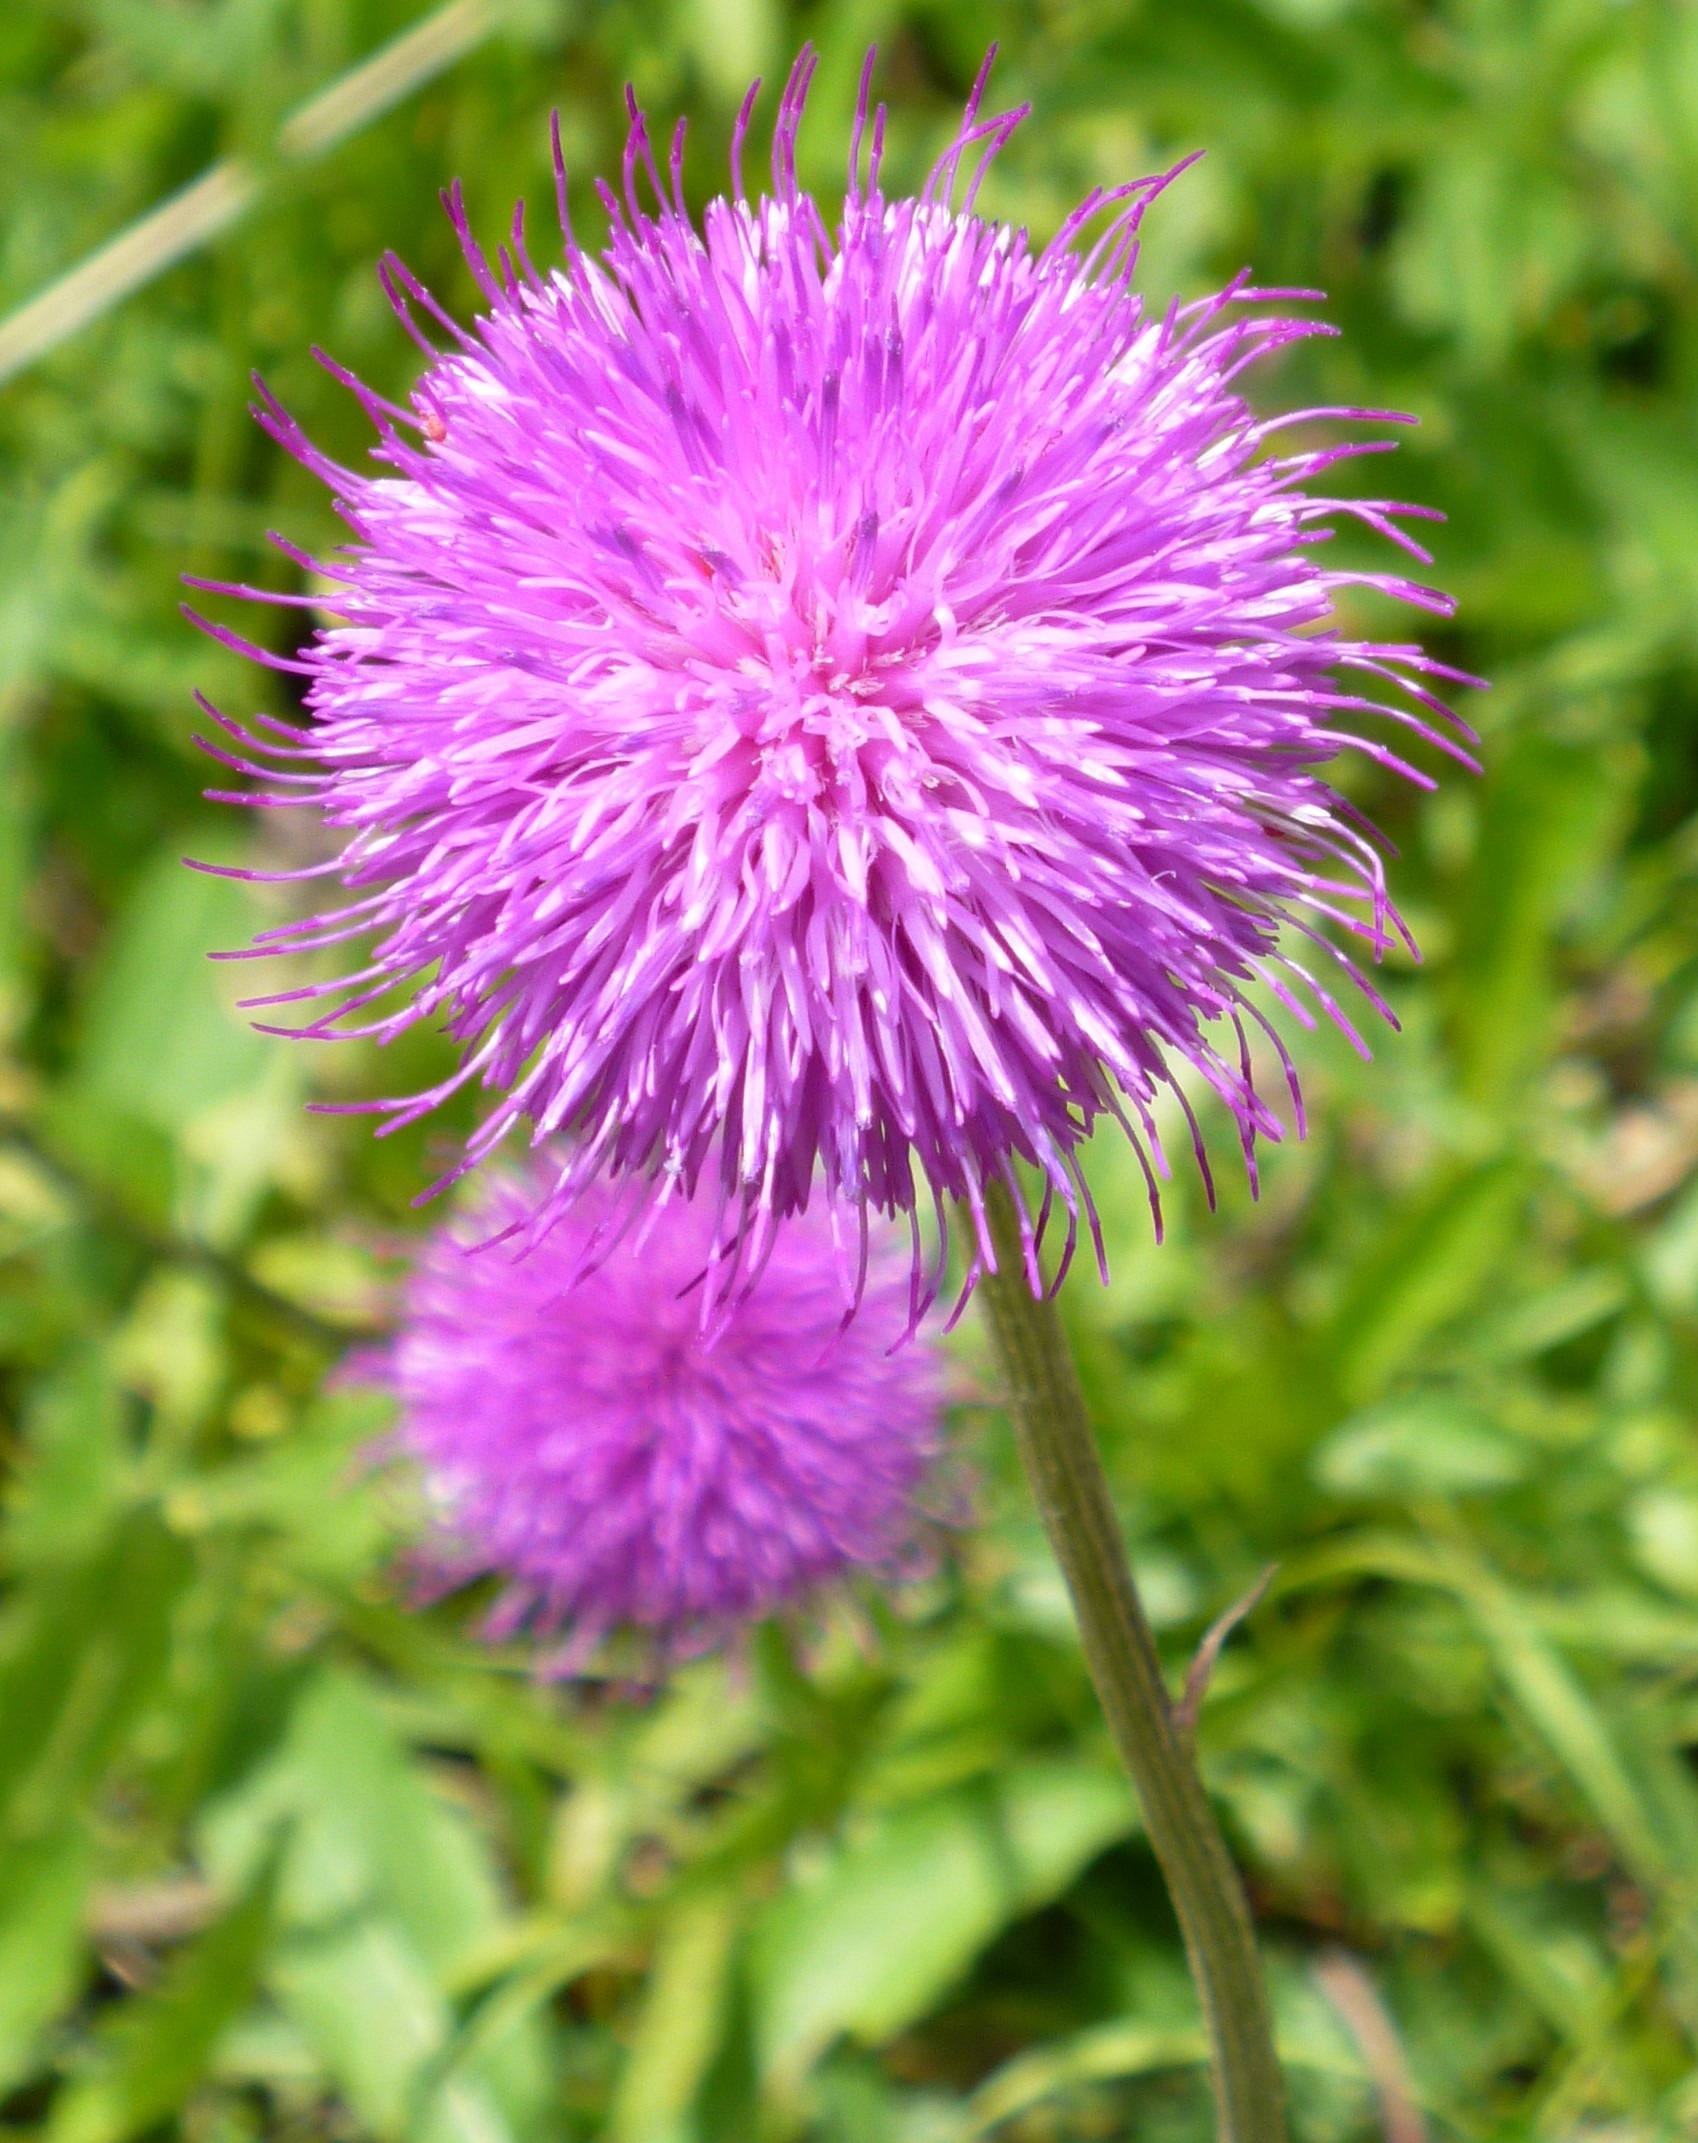
nature, blossom, plant, flower, purple, petal, bloom, summer, floral, bouquet, spring, color, natural, botany, blooming, colorful, garden, flora, wildflower, thistle, macro photography, flowering plant, daisy family, silybum, annual plant, land plant